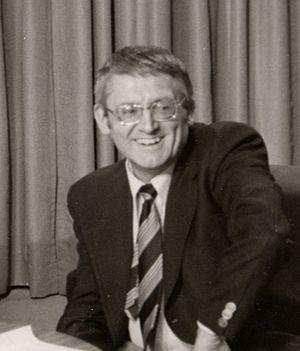
Pierre Fritsch lors d'une émission sur RTL TV avec Jacques Navidic
Pierre Fritsch, né le 19 août 1930 à Jœuf et mort le 30 août 2005 au Touquet-Paris-Plage, est un écrivain français.